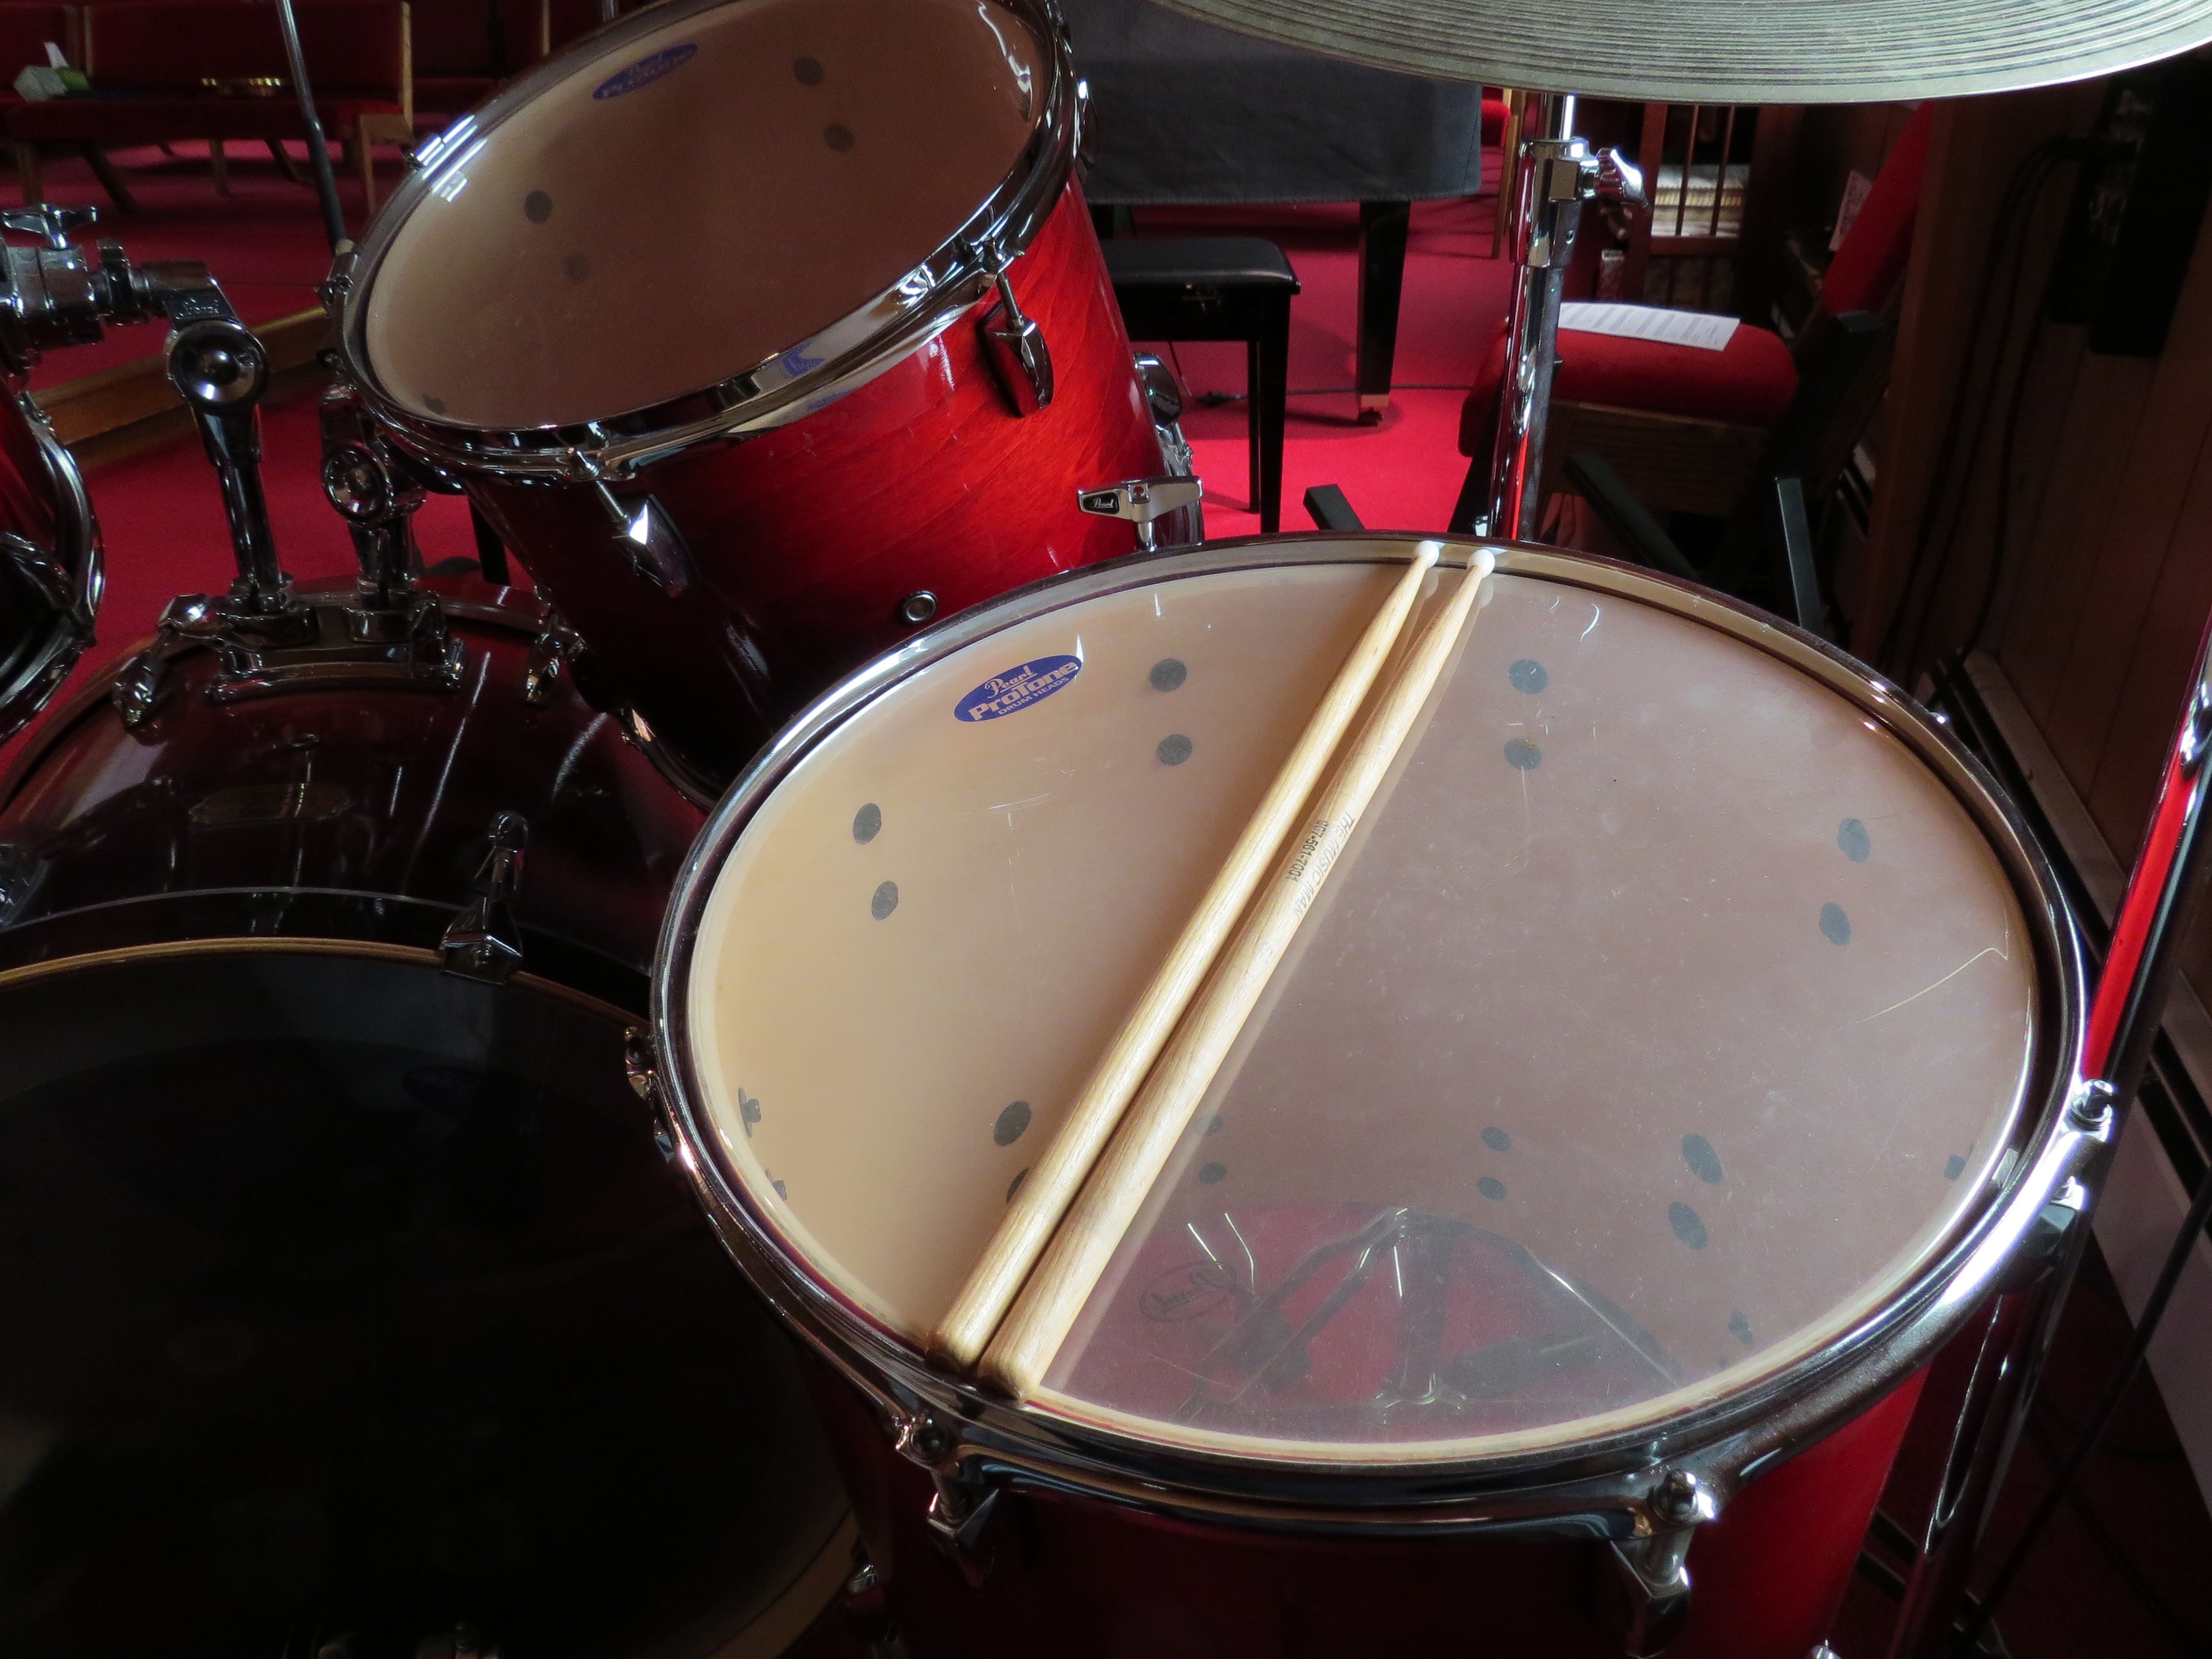
music, instrument, musician, drum, musical instrument, drumstick, percussion, drums, drummer, rhythm, bass drum, skin head percussion instrument, timbales, snare drum, tom tom drum, timbale